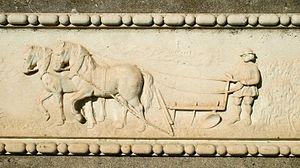
Belgique - Brabant wallon - Nivelles - Eglise Sainte-Marguerite de Thines
L'église Sainte-Marguerite est une église d'origine romane située à Thines, village de la ville belge de Nivelles, dans l'ouest de la province du Brabant wallon.